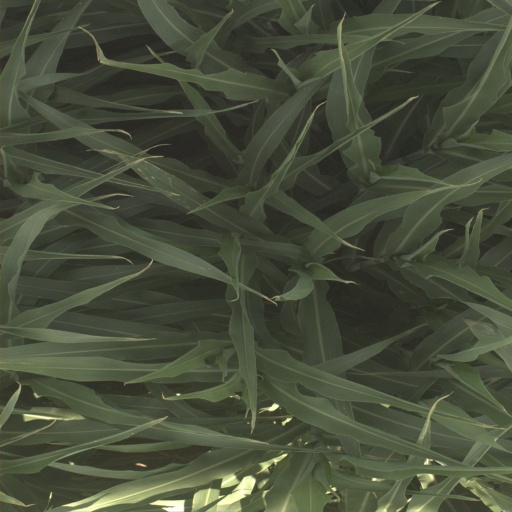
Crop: sorghum